Čačak

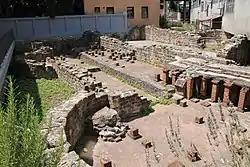
The Roman thermae in Čačak

The town was inhabited in Roman times, with traces of the Roman settlement still visible today, like Roman Thermae built in the 2nd to 4th century period. These still stand behind a secondary school in the center of Čačak.